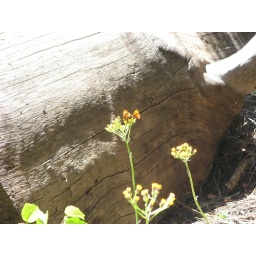
Pretty little orange butterfly on the funky yellow flower, in the Merced Grove at Yosemite.